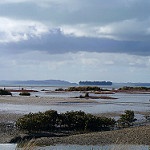
Label: sea